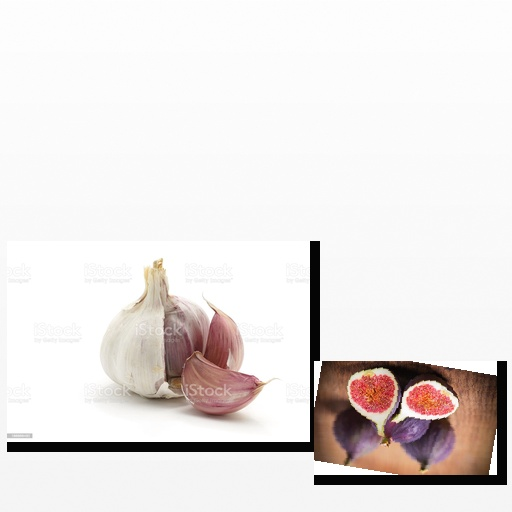
Food items: fig, garlic